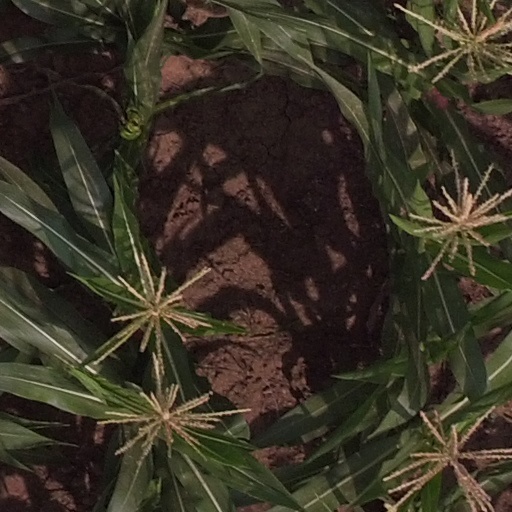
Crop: maize; corn